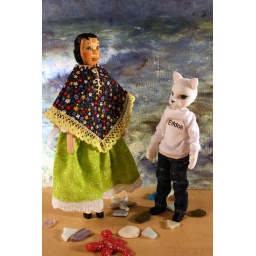
Hitty Joan (Connie Hardt recarve) and Elfdoll white Catsy Boy; poncho by Flora and dress by Erin